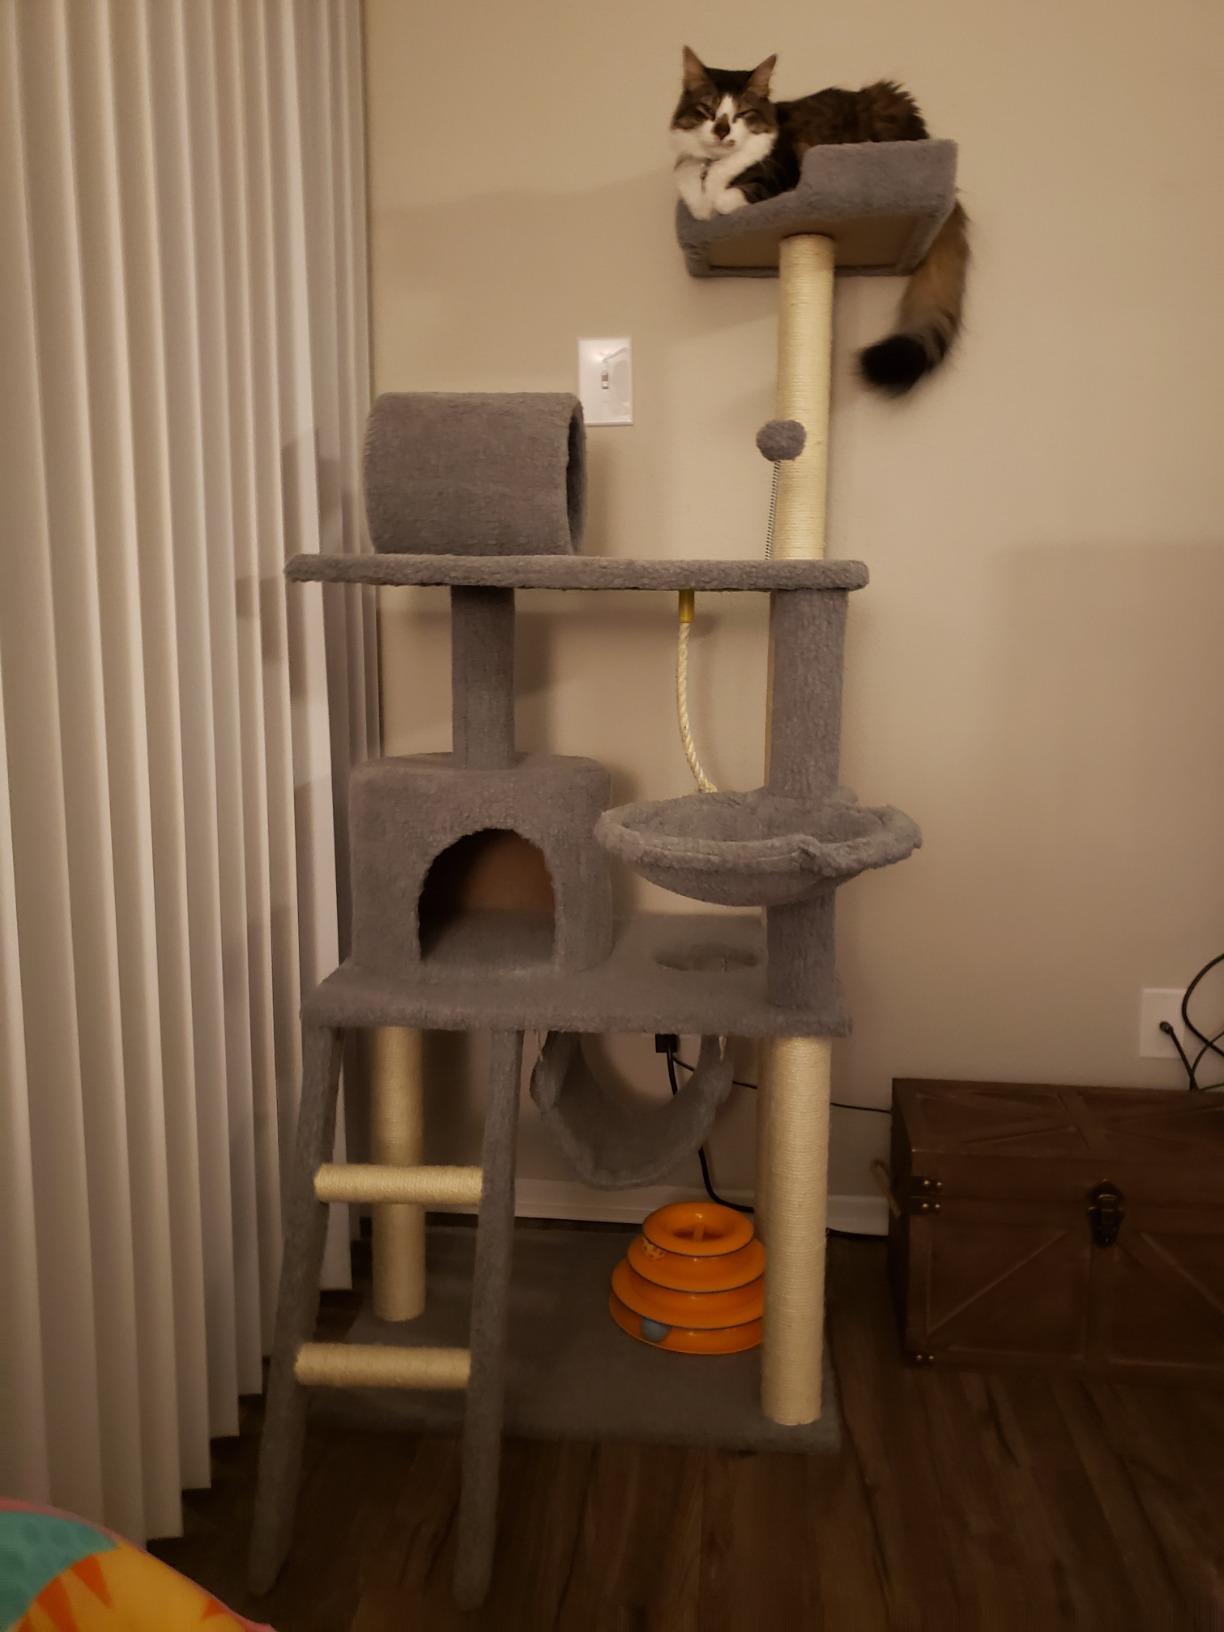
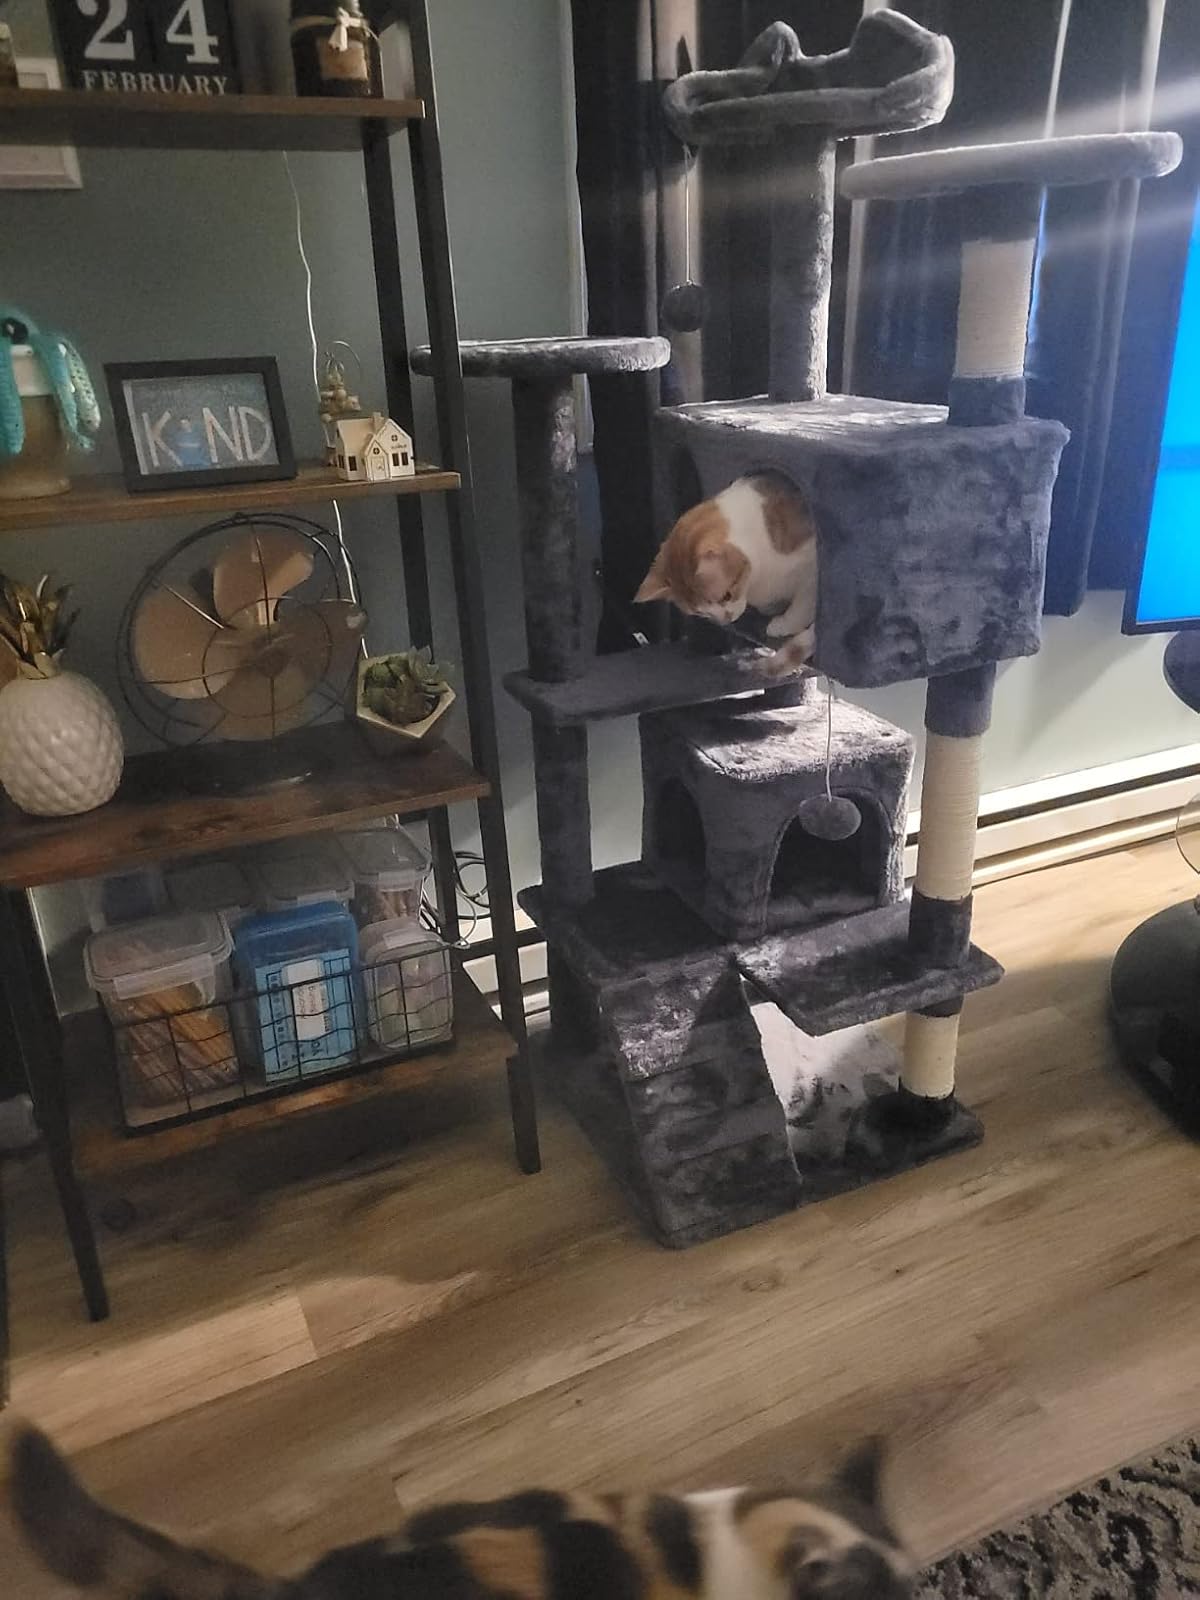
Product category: items_cat tree
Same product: no